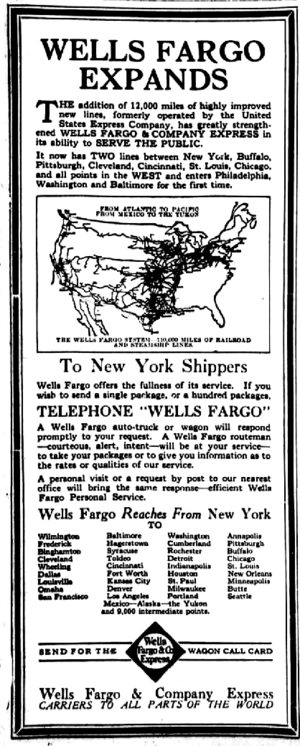
Wells Fargo & Company est un groupe financier américain dont le siège social est à San Francisco en Californie. Son actif en fait la troisième banque des États-Unis. Le groupe exerce des activités diverses et possède des filiales au Canada, aux Mariannes du Nord et dans les Caraïbes. Elle est, d'après le Forbes Global 2000 de 2017, la cinquième entreprise mondiale.